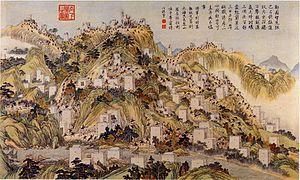
Une scène de la bataille de Jinchuan (1771 — 1776), dans la chaîne de Kunser, à Zaizedahai et près du temple Ragu.
Les tours de l'Himalaya, ou tours du Sichuan et du Tibet, ou encore tours de pierre stelliformes de la Chine du Sud-ouest, sont de hautes tours de pierre élevées dans ce que les Tibétains appellent le Kham, une région habitée par les Tibétains et les régions chinoises des Qiangs dans la province du Sichuan et dans la région autonome du Tibet. De plan extérieur carré, hexagonal, octogonal, en étoile ou en croix selon les lieux, elles ont été construites par différentes minorités peuplant ces régions.